Das (crater)

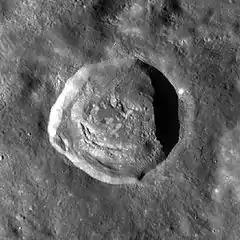
LRO WAC image

Das is a lunar impact crater on the far side of the Moon. It is located to the north-west of the walled plain Chebyshev. To the south-west of Das is the irregular crater Mariotte, and Von der Pahlen lies to the east-northeast. The crater was named after Indian astronomer Anil Kumar Das.